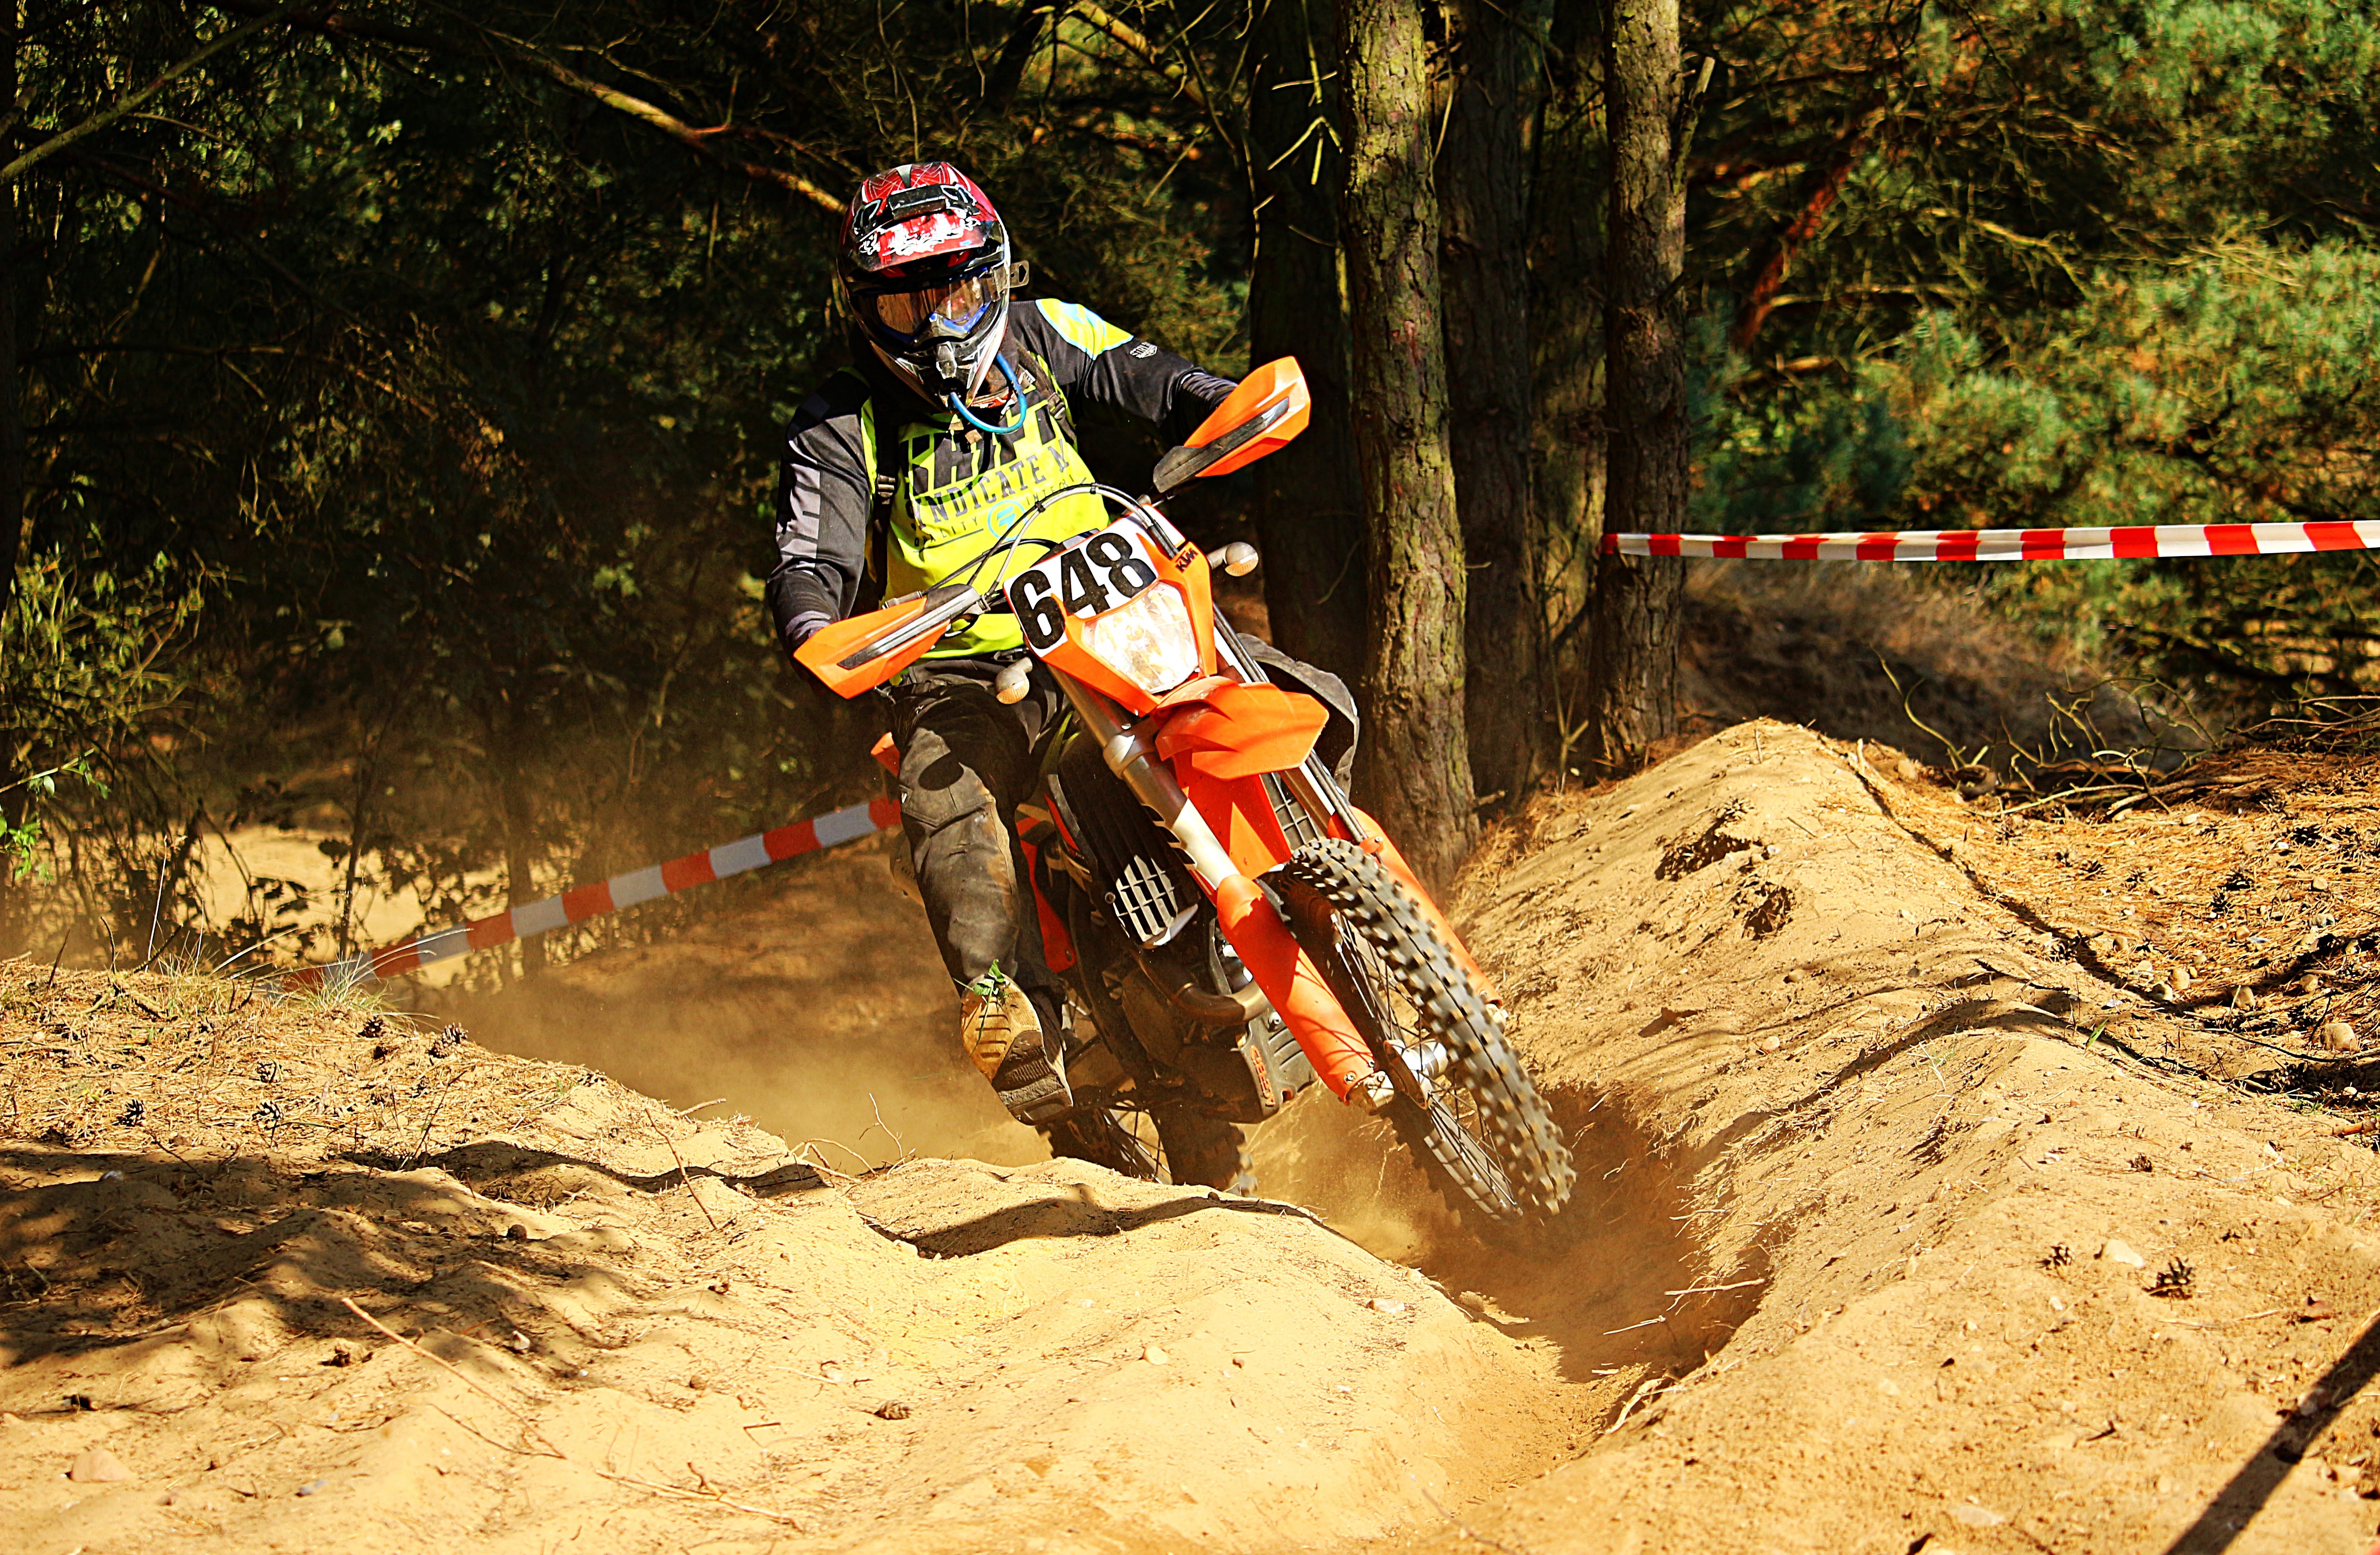
sand, vehicle, motorcycle, motocross, soil, cross, extreme sport, race, sports, racing, motorsport, freeride, enduro, mountain biking, freestyle motocross, motocross ride, motorcycle sport, motorcycle racing, downhill mountain biking, off roading, endurocross